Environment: real
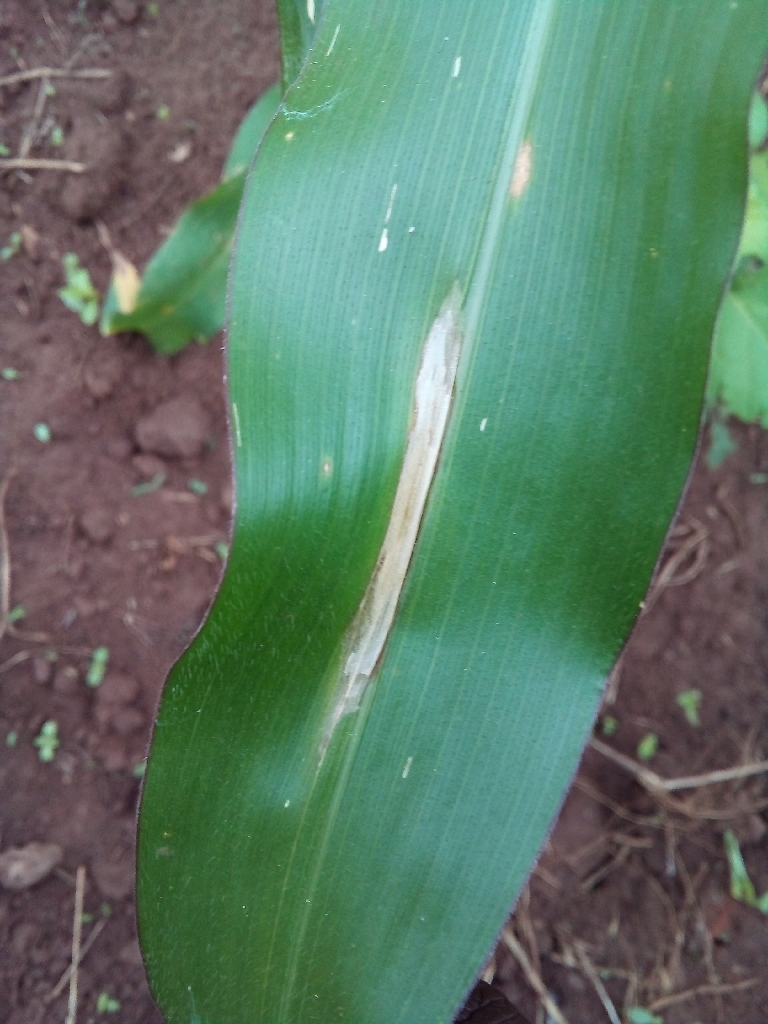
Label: northern_corn_leaf_blight